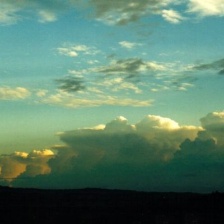
Cloud type: Cumulonimbus